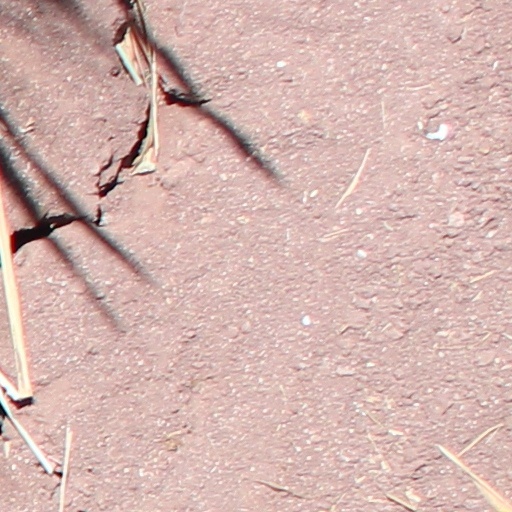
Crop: wheat